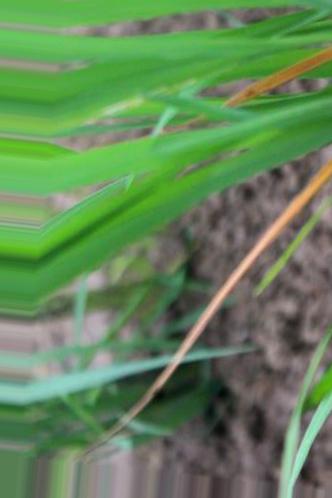
Nhãn: Tungro virus